Coagulation (water treatment)

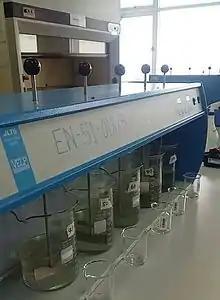
Jar test for coagulation

The dose of the coagulant to be used can be determined via the jar test. The jar test involves exposing same volume samples of the water to be treated to different doses of the coagulant and then simultaneously mixing the samples at a constant rapid mixing time. The microfloc formed after coagulation further undergoes flocculation and is allowed to settle. Then the turbidity of the samples is measured and the dose with the lowest turbidity can be said to be optimum.